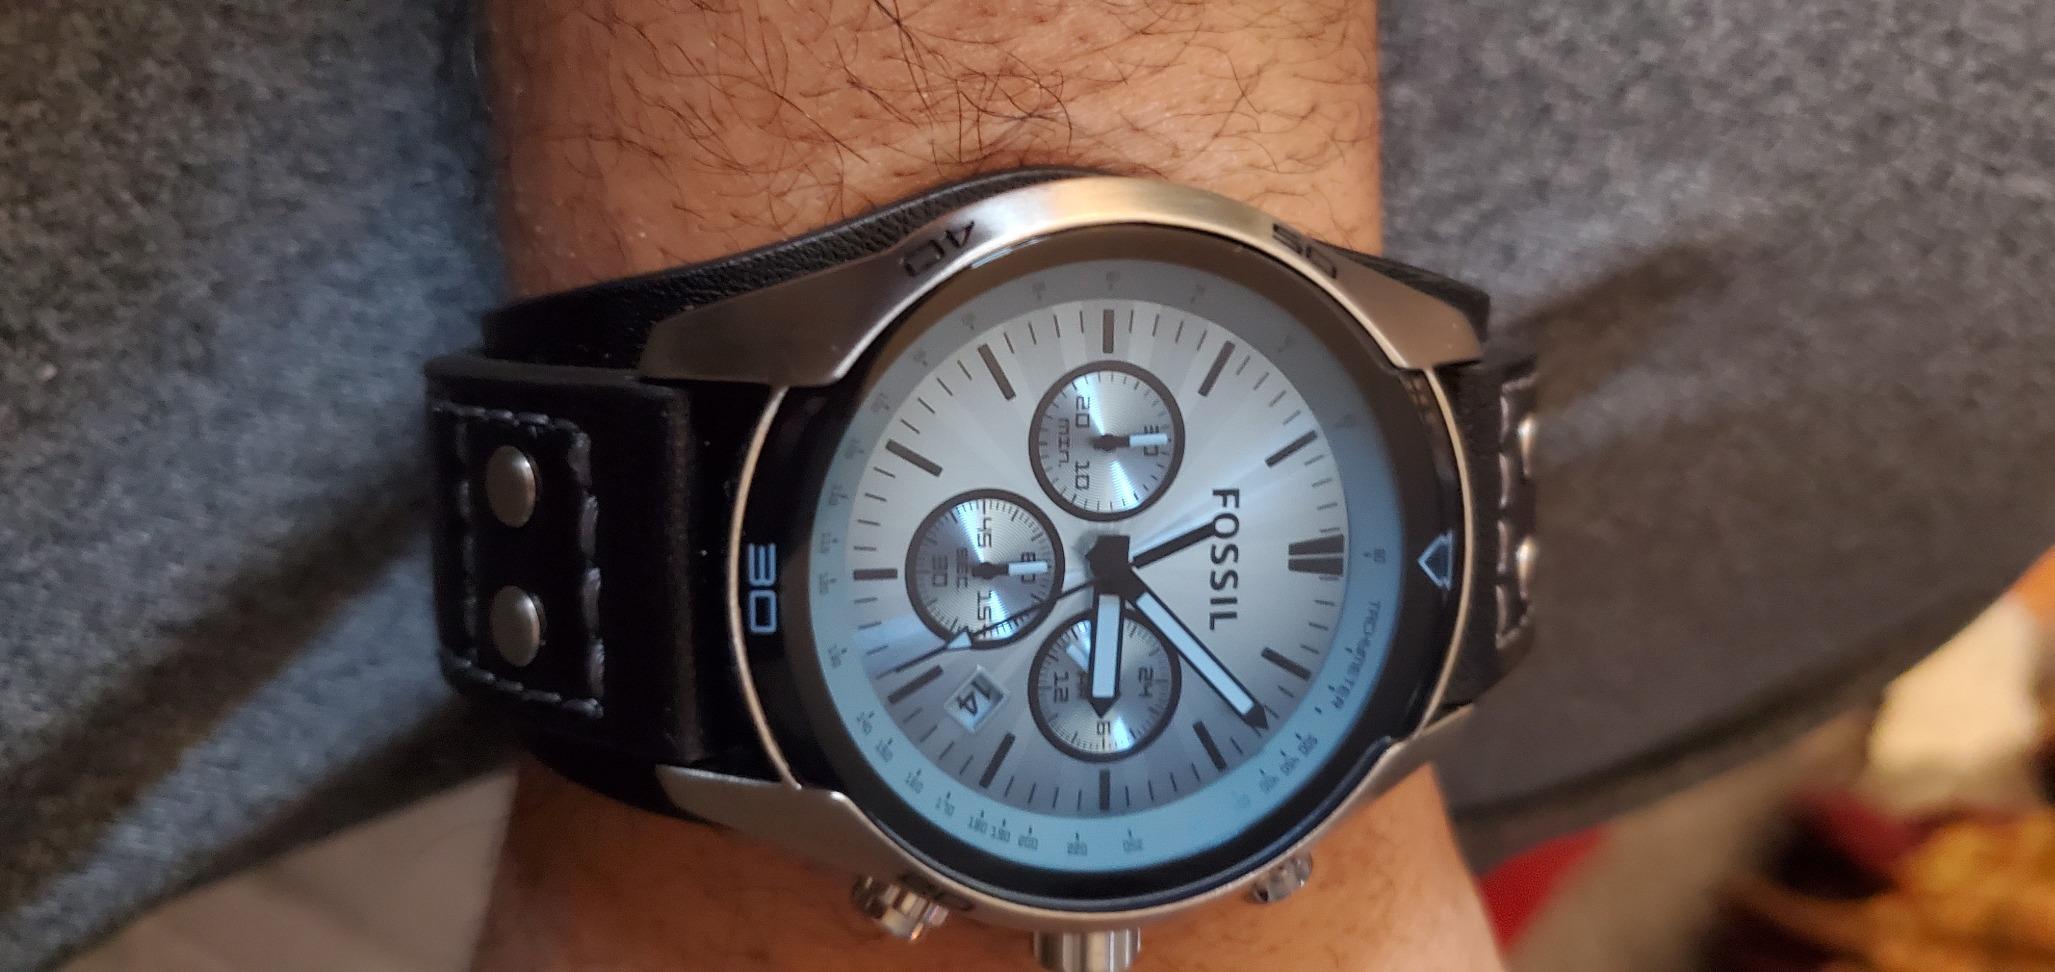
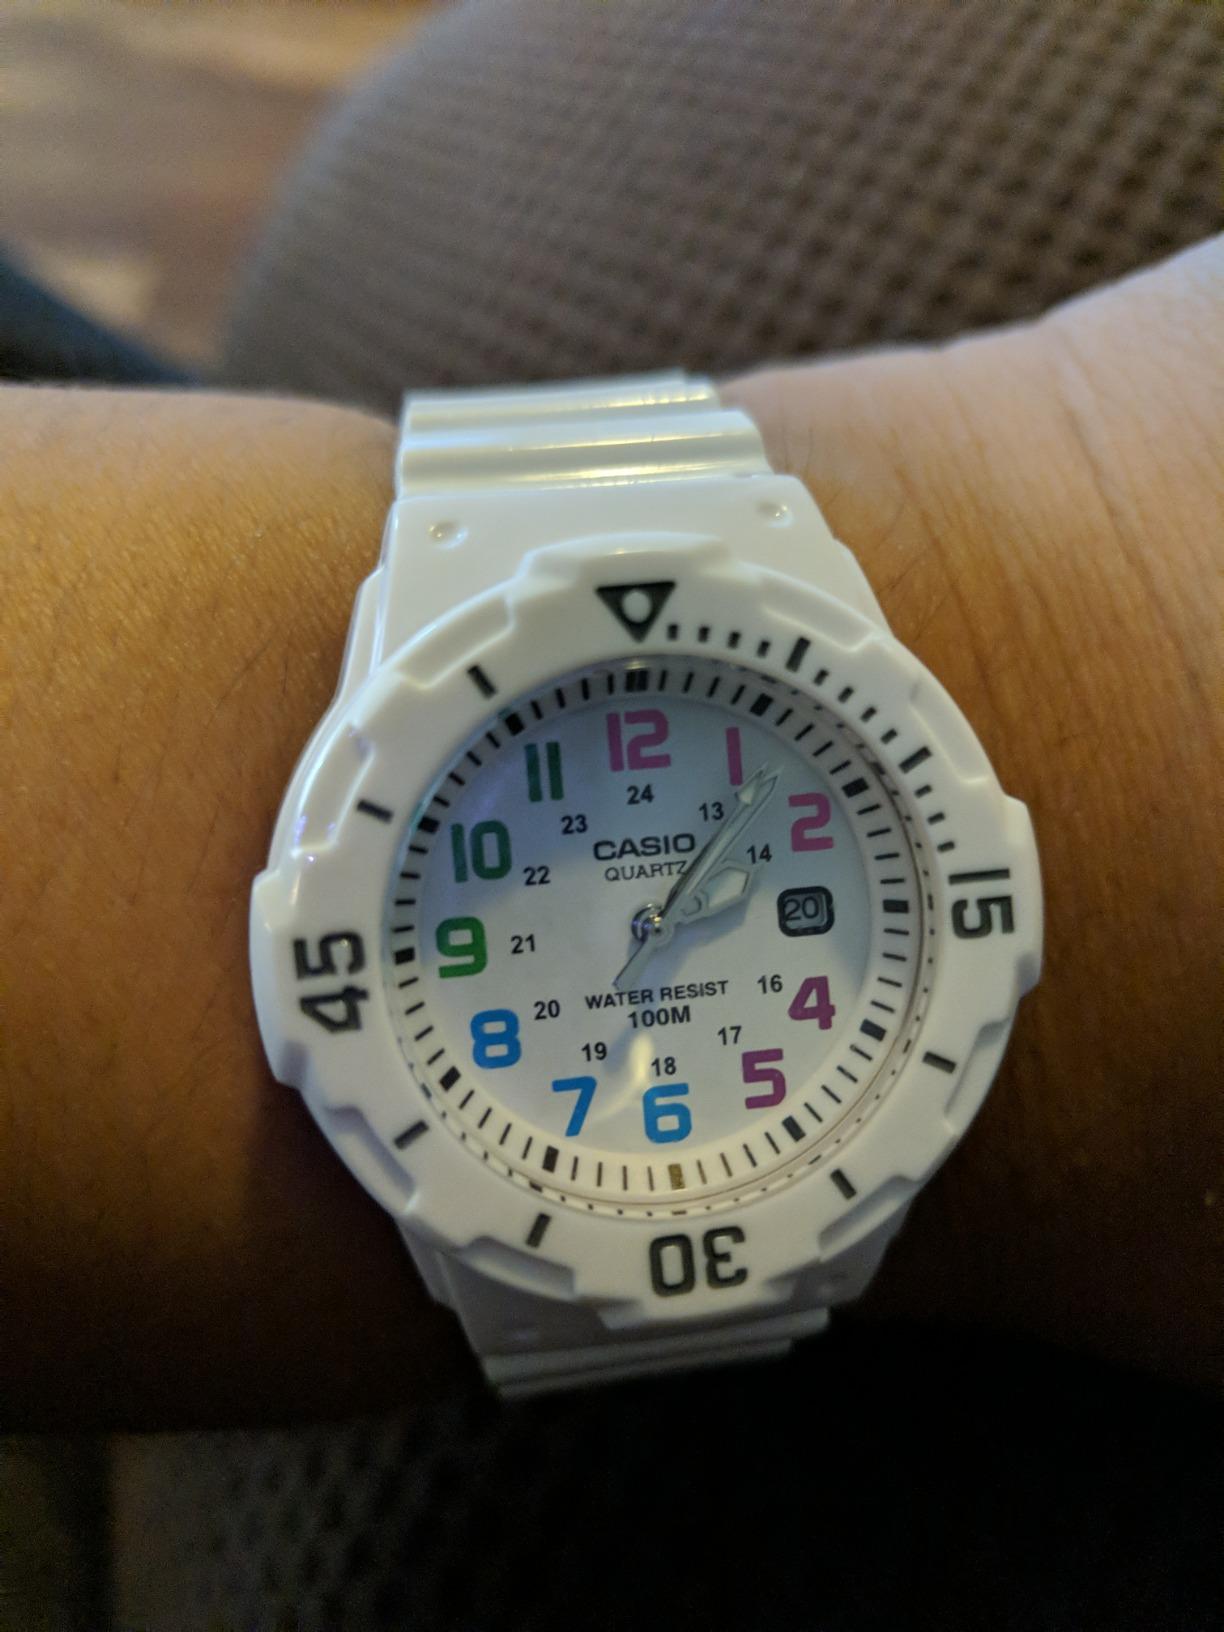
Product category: accessories_watch
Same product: no